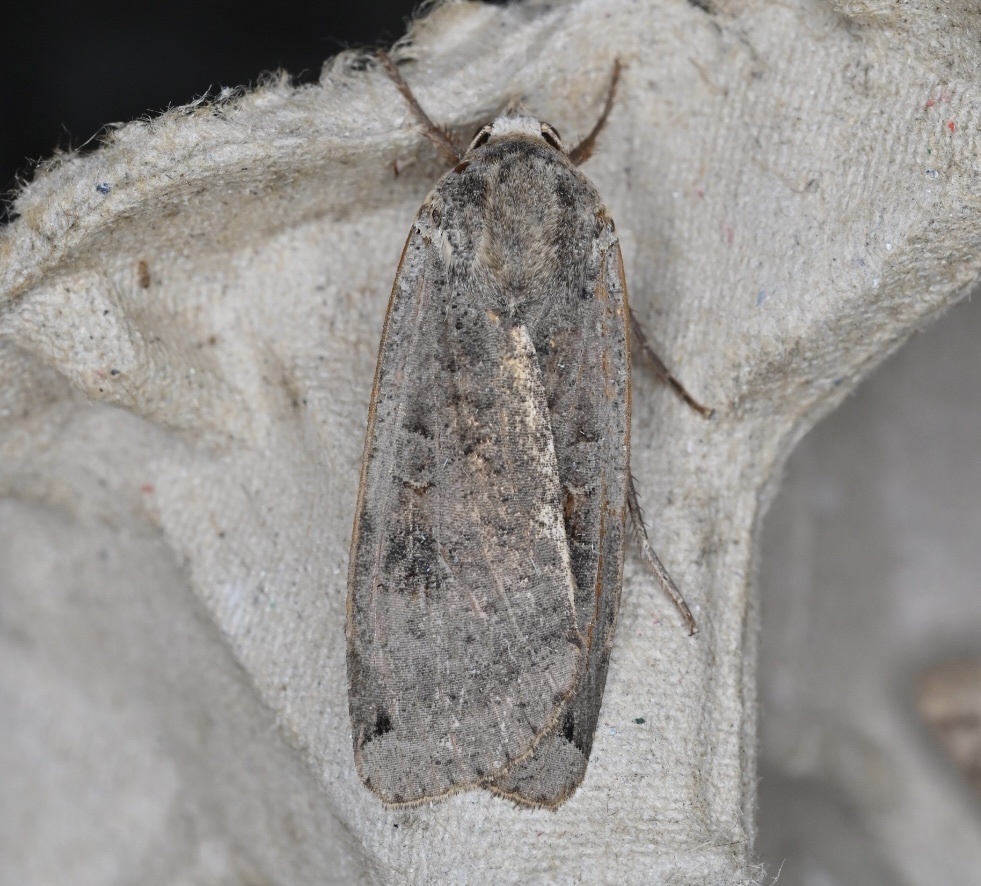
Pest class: cutworms